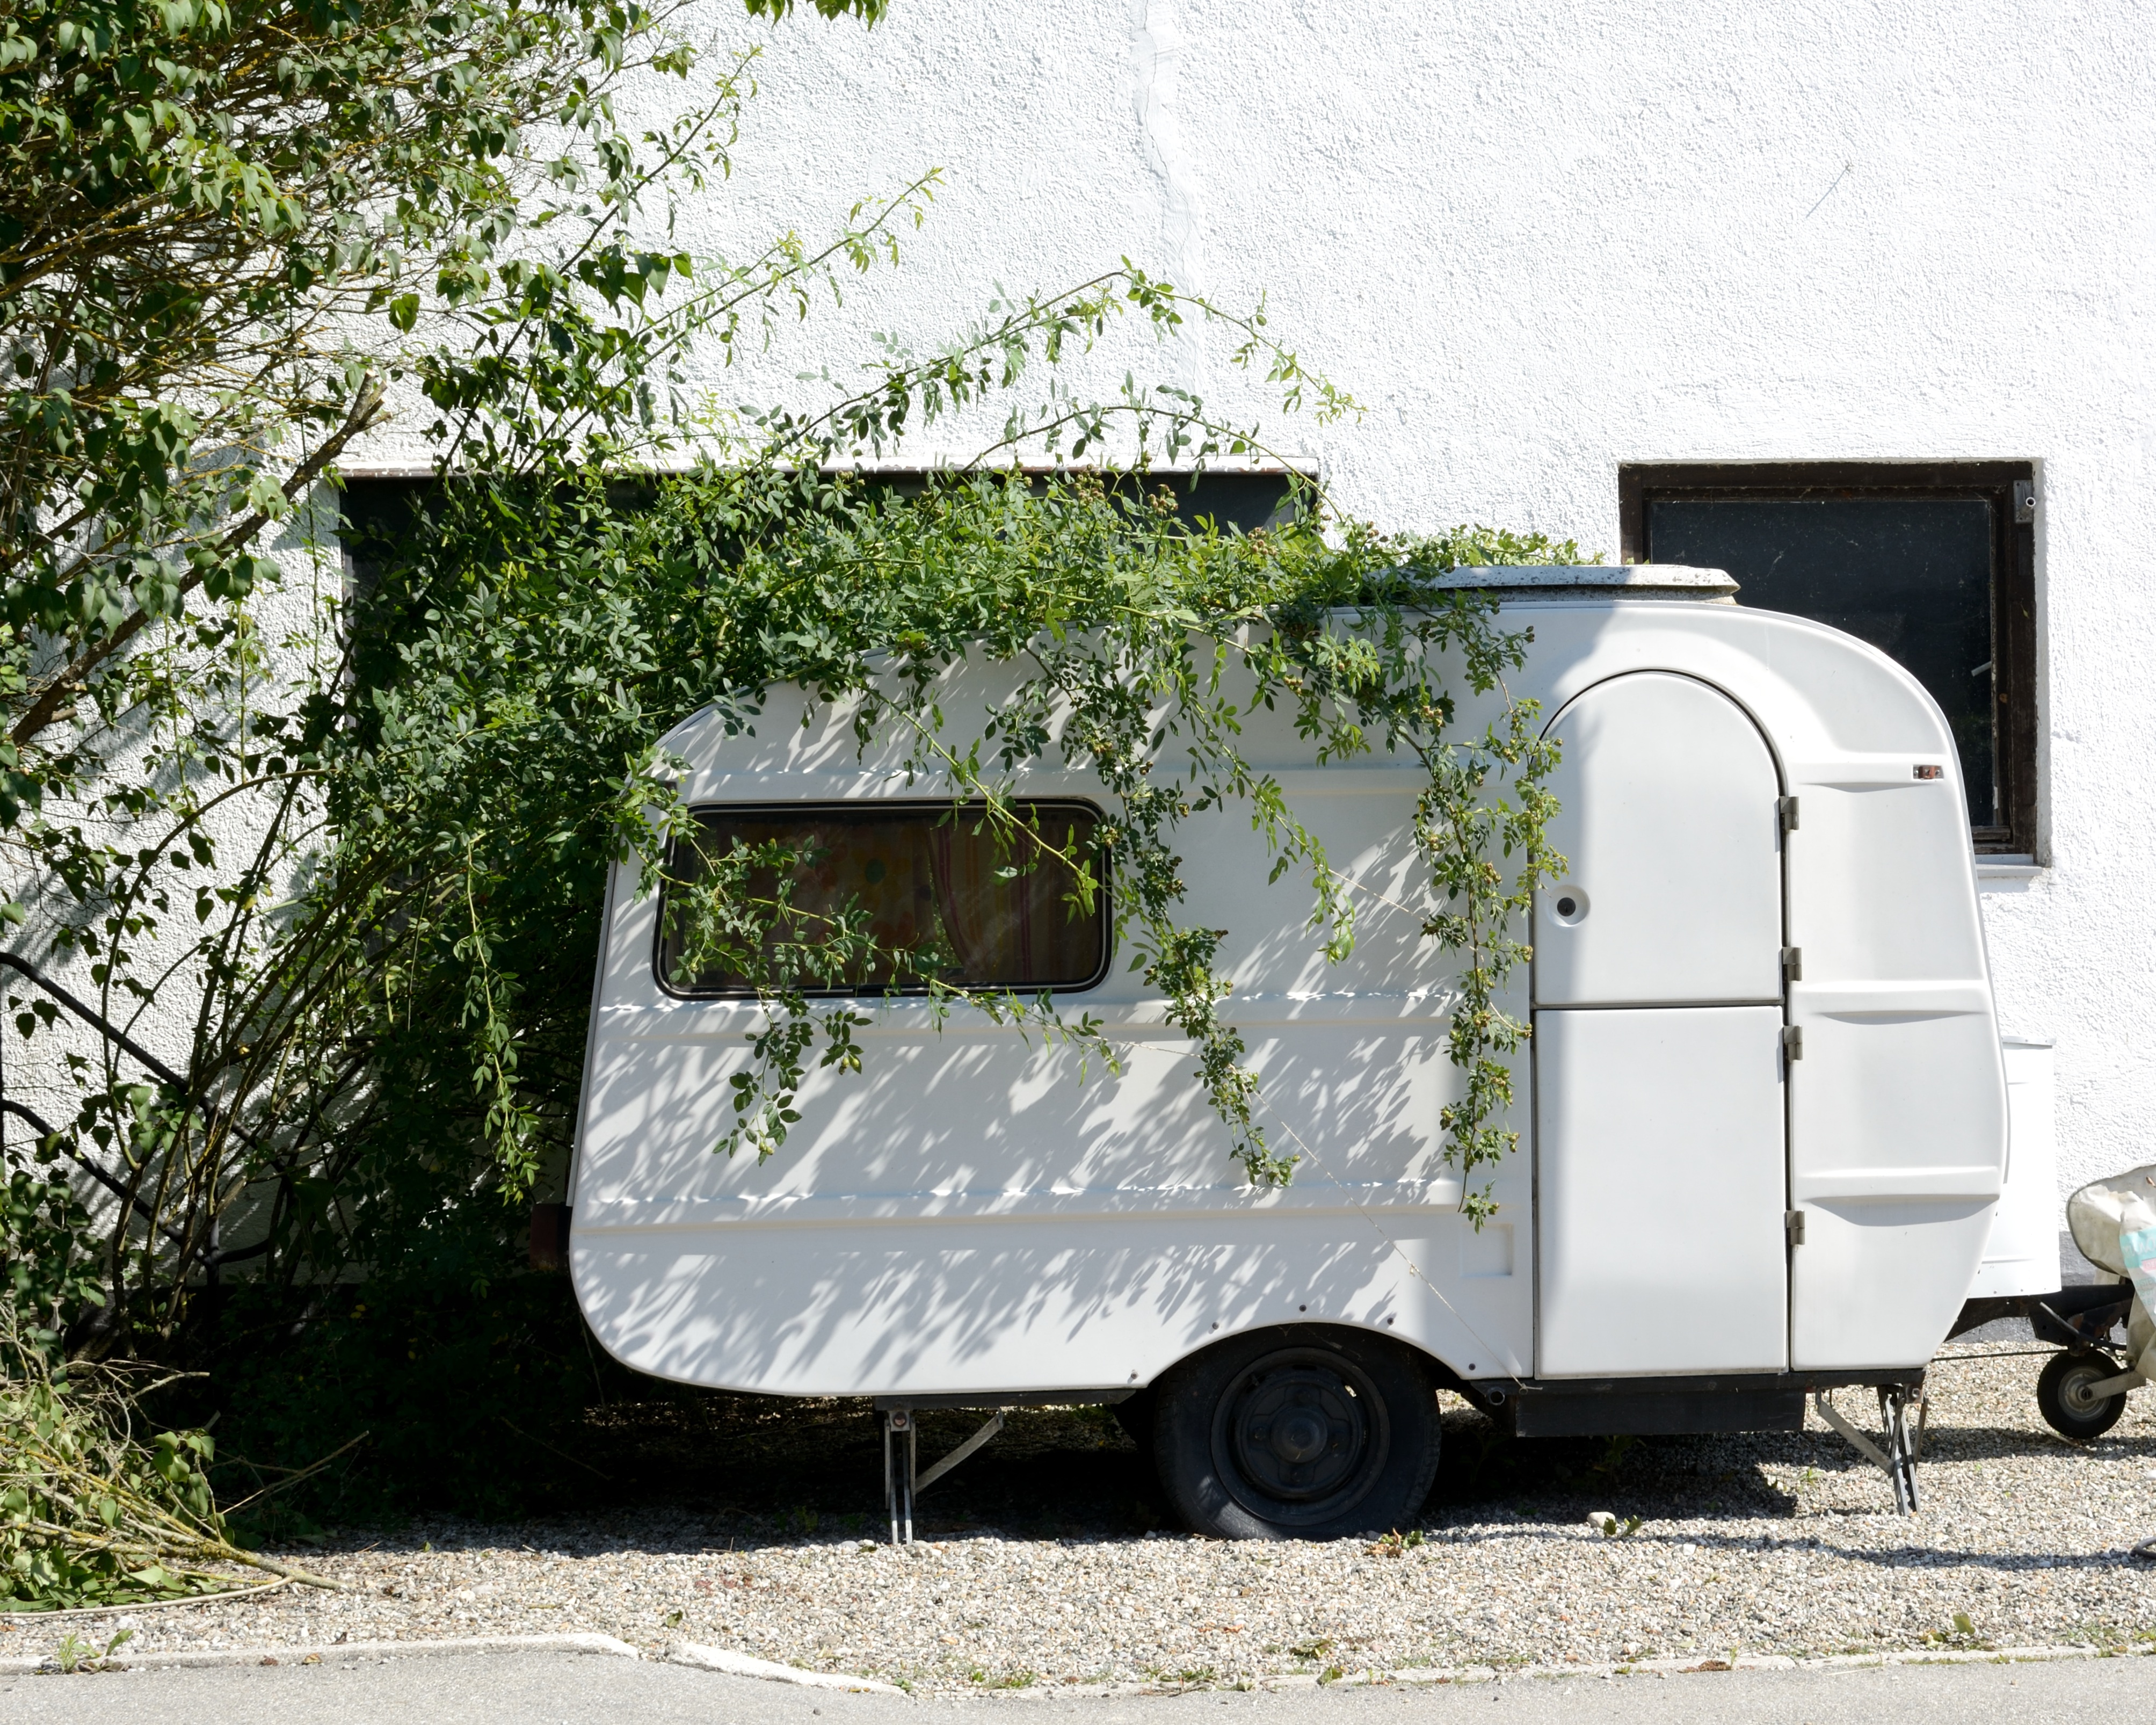
car, travel, live, idyllic, vehicle, holiday, leisure, apartment, art, holidays, idyll, accommodation, trailer, caravan, summer house, land vehicle, holiday home, recreational vehicle, travel trailer, automotive exterior